Antinuclear antibody

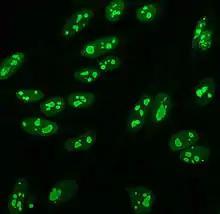
Nucleolar staining pattern of ANAs

Until around 1975, when HEp-2 cells were introduced, animal tissue was used as the standard substrate for immunofluorescence. HEp-2 cells are currently one of the most common substrates for ANA detection by immunofluorescence.